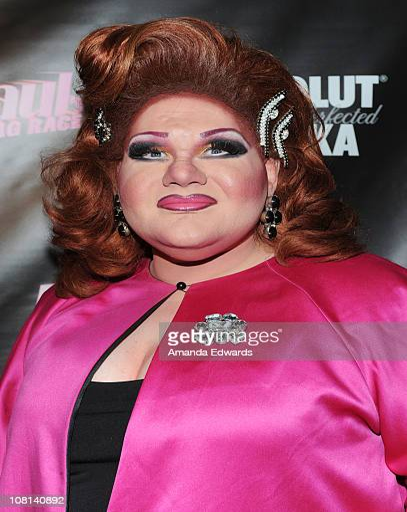
person arrives at the premiere of season